Ann Widdecombe

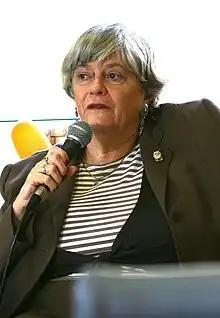
Widdecombe in 2009

Ann Noreen Widdecombe (born 4 October 1947) is a British politician and television personality who has been Reform UK's Immigration and Justice spokesperson since 2023. Originally a member of the Conservative Party, she was Member of Parliament (MP) for Maidstone and The Weald, and the former Maidstone constituency, from 1987 to 2010. She was a member of the Brexit Party from 2019 until it was renamed Reform UK in 2021, and served as Member of the European Parliament (MEP) for South West England from 2019 to 2020; she rejoined Reform UK in 2023.